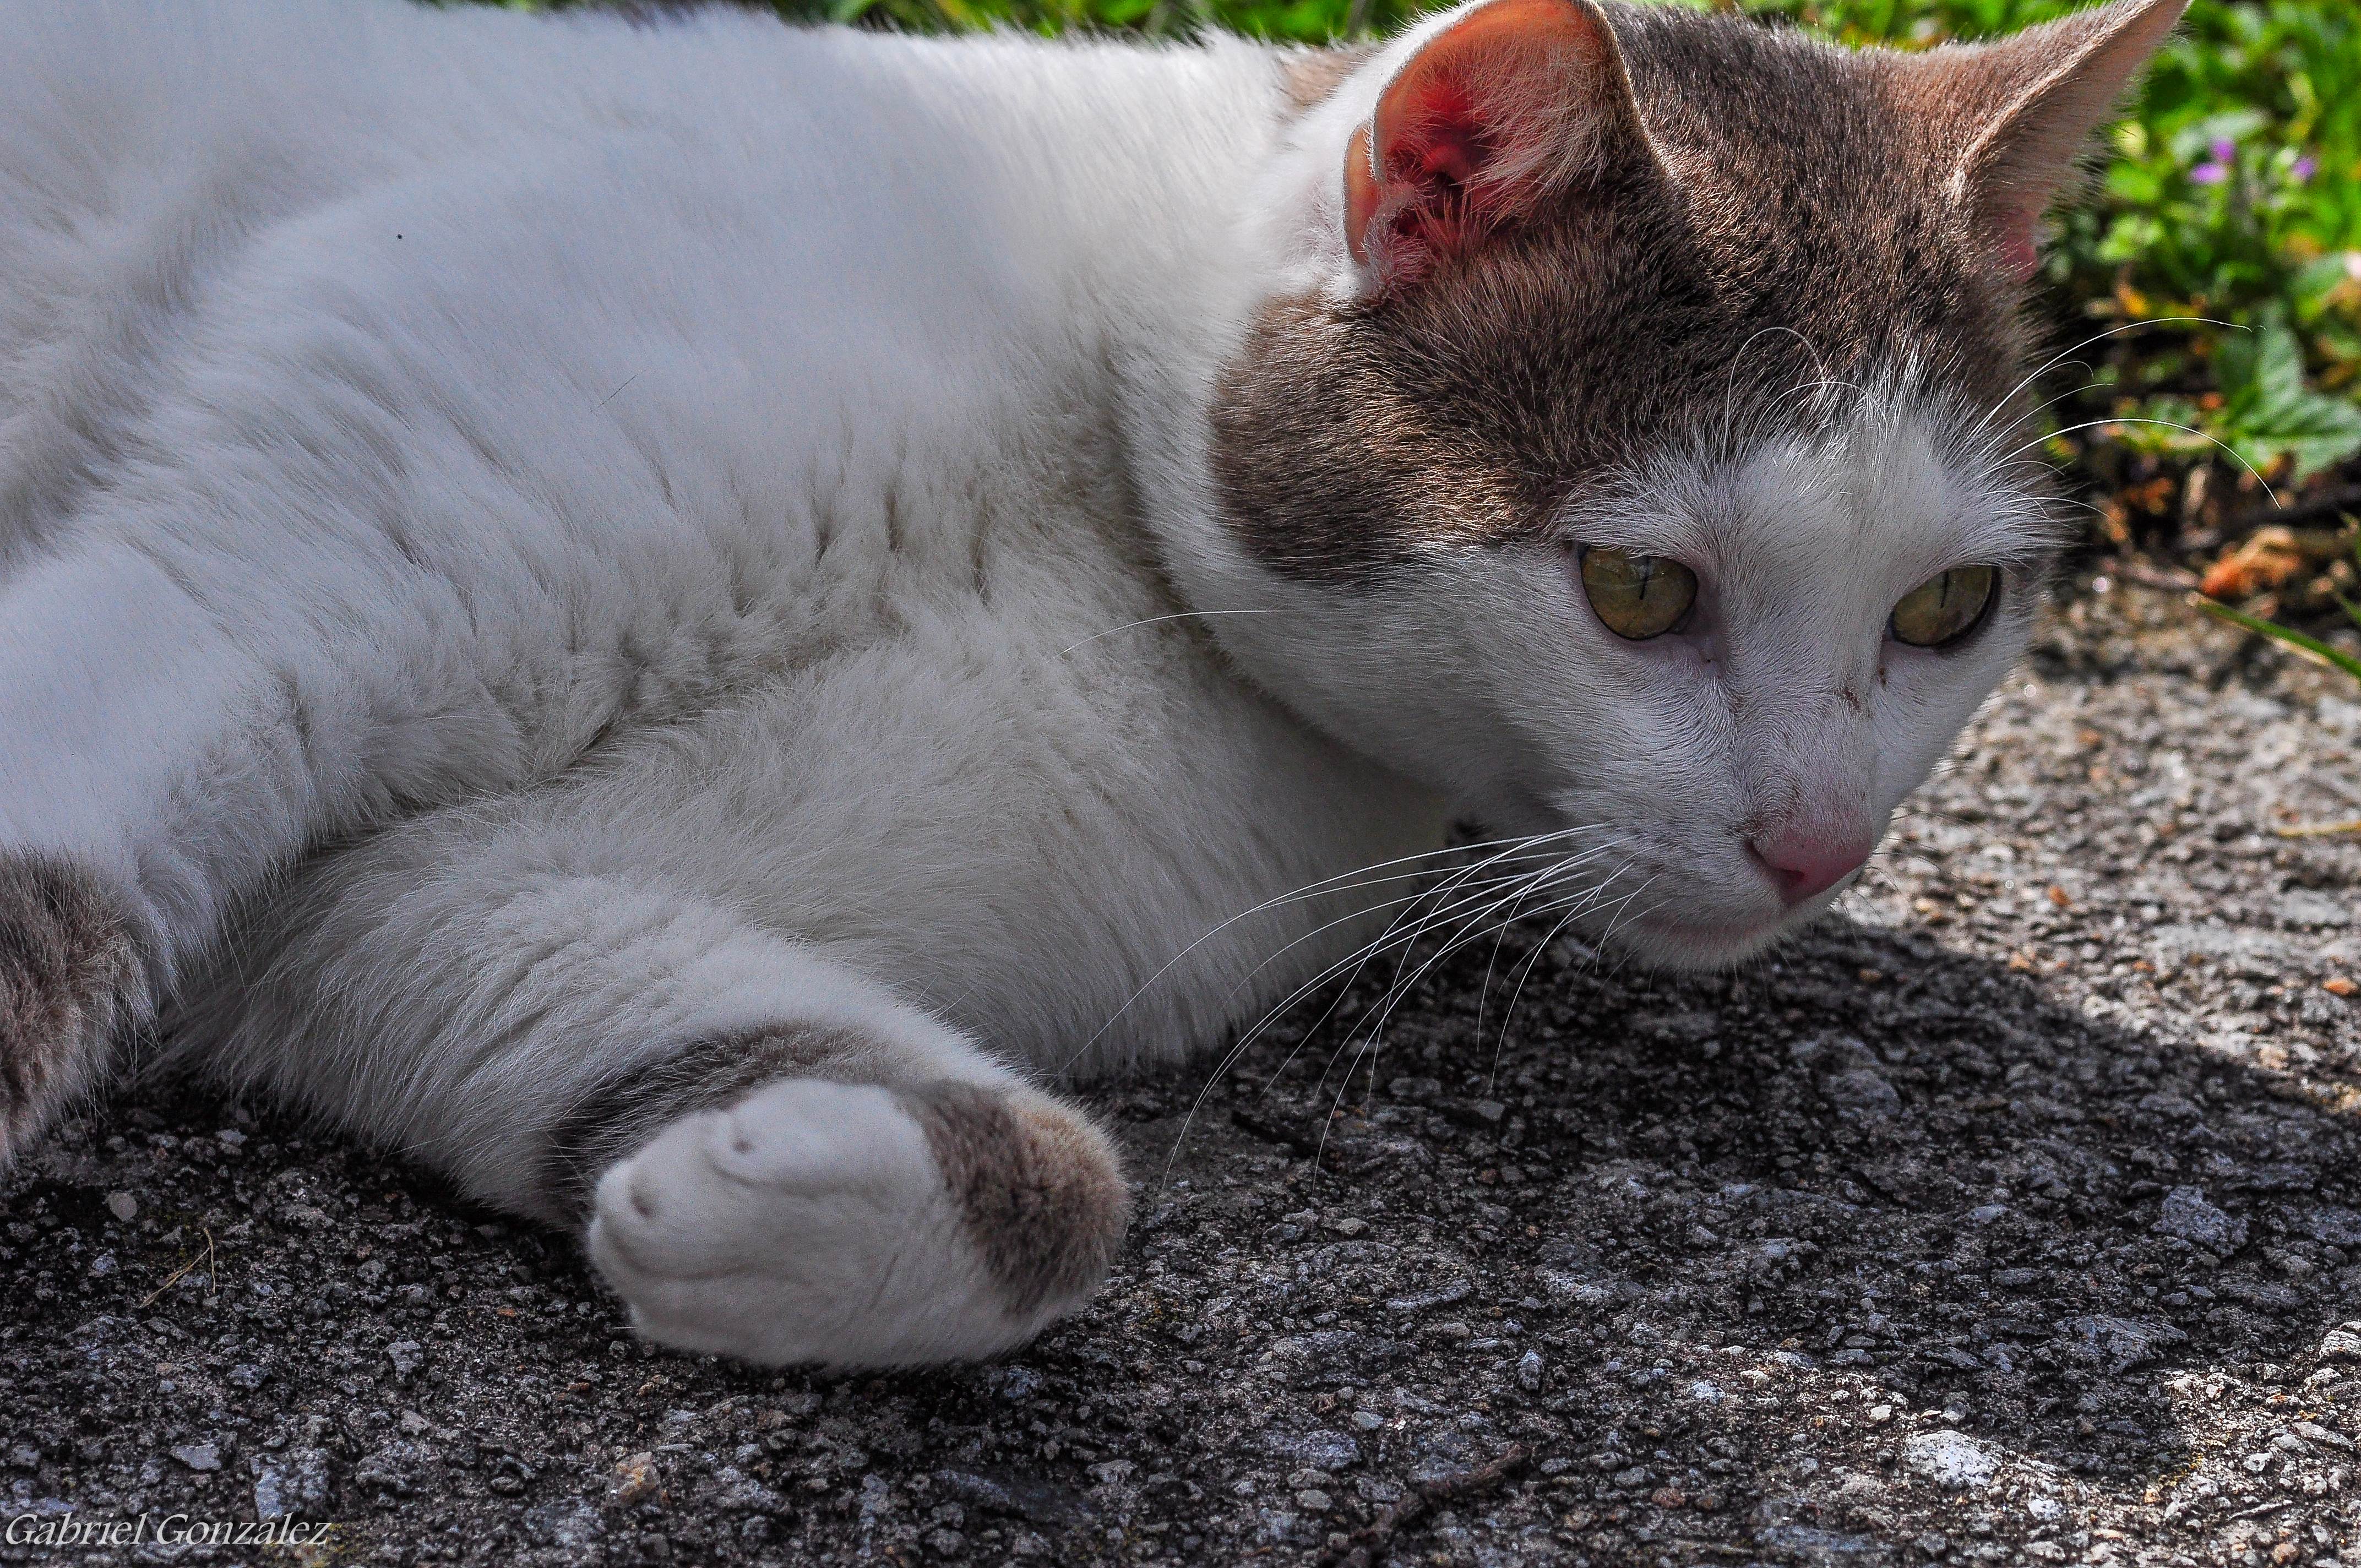
kitten, cat, mammal, cats, nose, whiskers, animals, vertebrate, gatos, nikond90, ggl1, gaby1, animales, gphoto, sigma105mm, european shorthair, small to medium sized cats, cat like mammal, domestic short haired cat